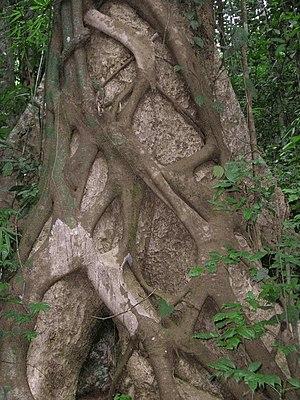
Figuier étrangleur est le nom vernaculaire donné à certains arbres tropicaux de mode hémiépiphyte, notamment des Ficus sp, dont les racines aériennes ont des propriétés « étrangleuses » favorisant leur compétition avec d'autres arbres.
Une hémiépiphyte ou plante hémiépiphyte est une plante qui vit en épiphyte pendant une partie de son cycle biologique.